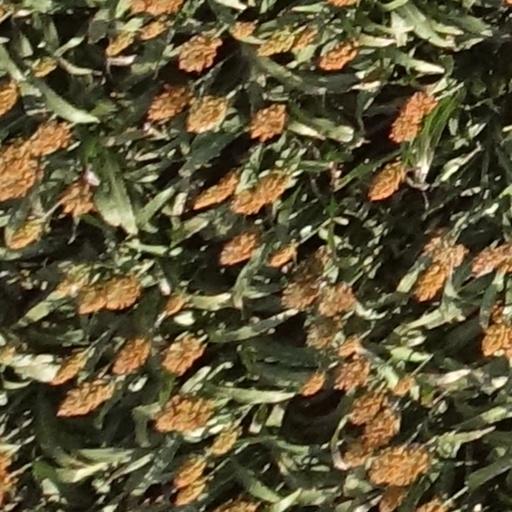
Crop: sorghum